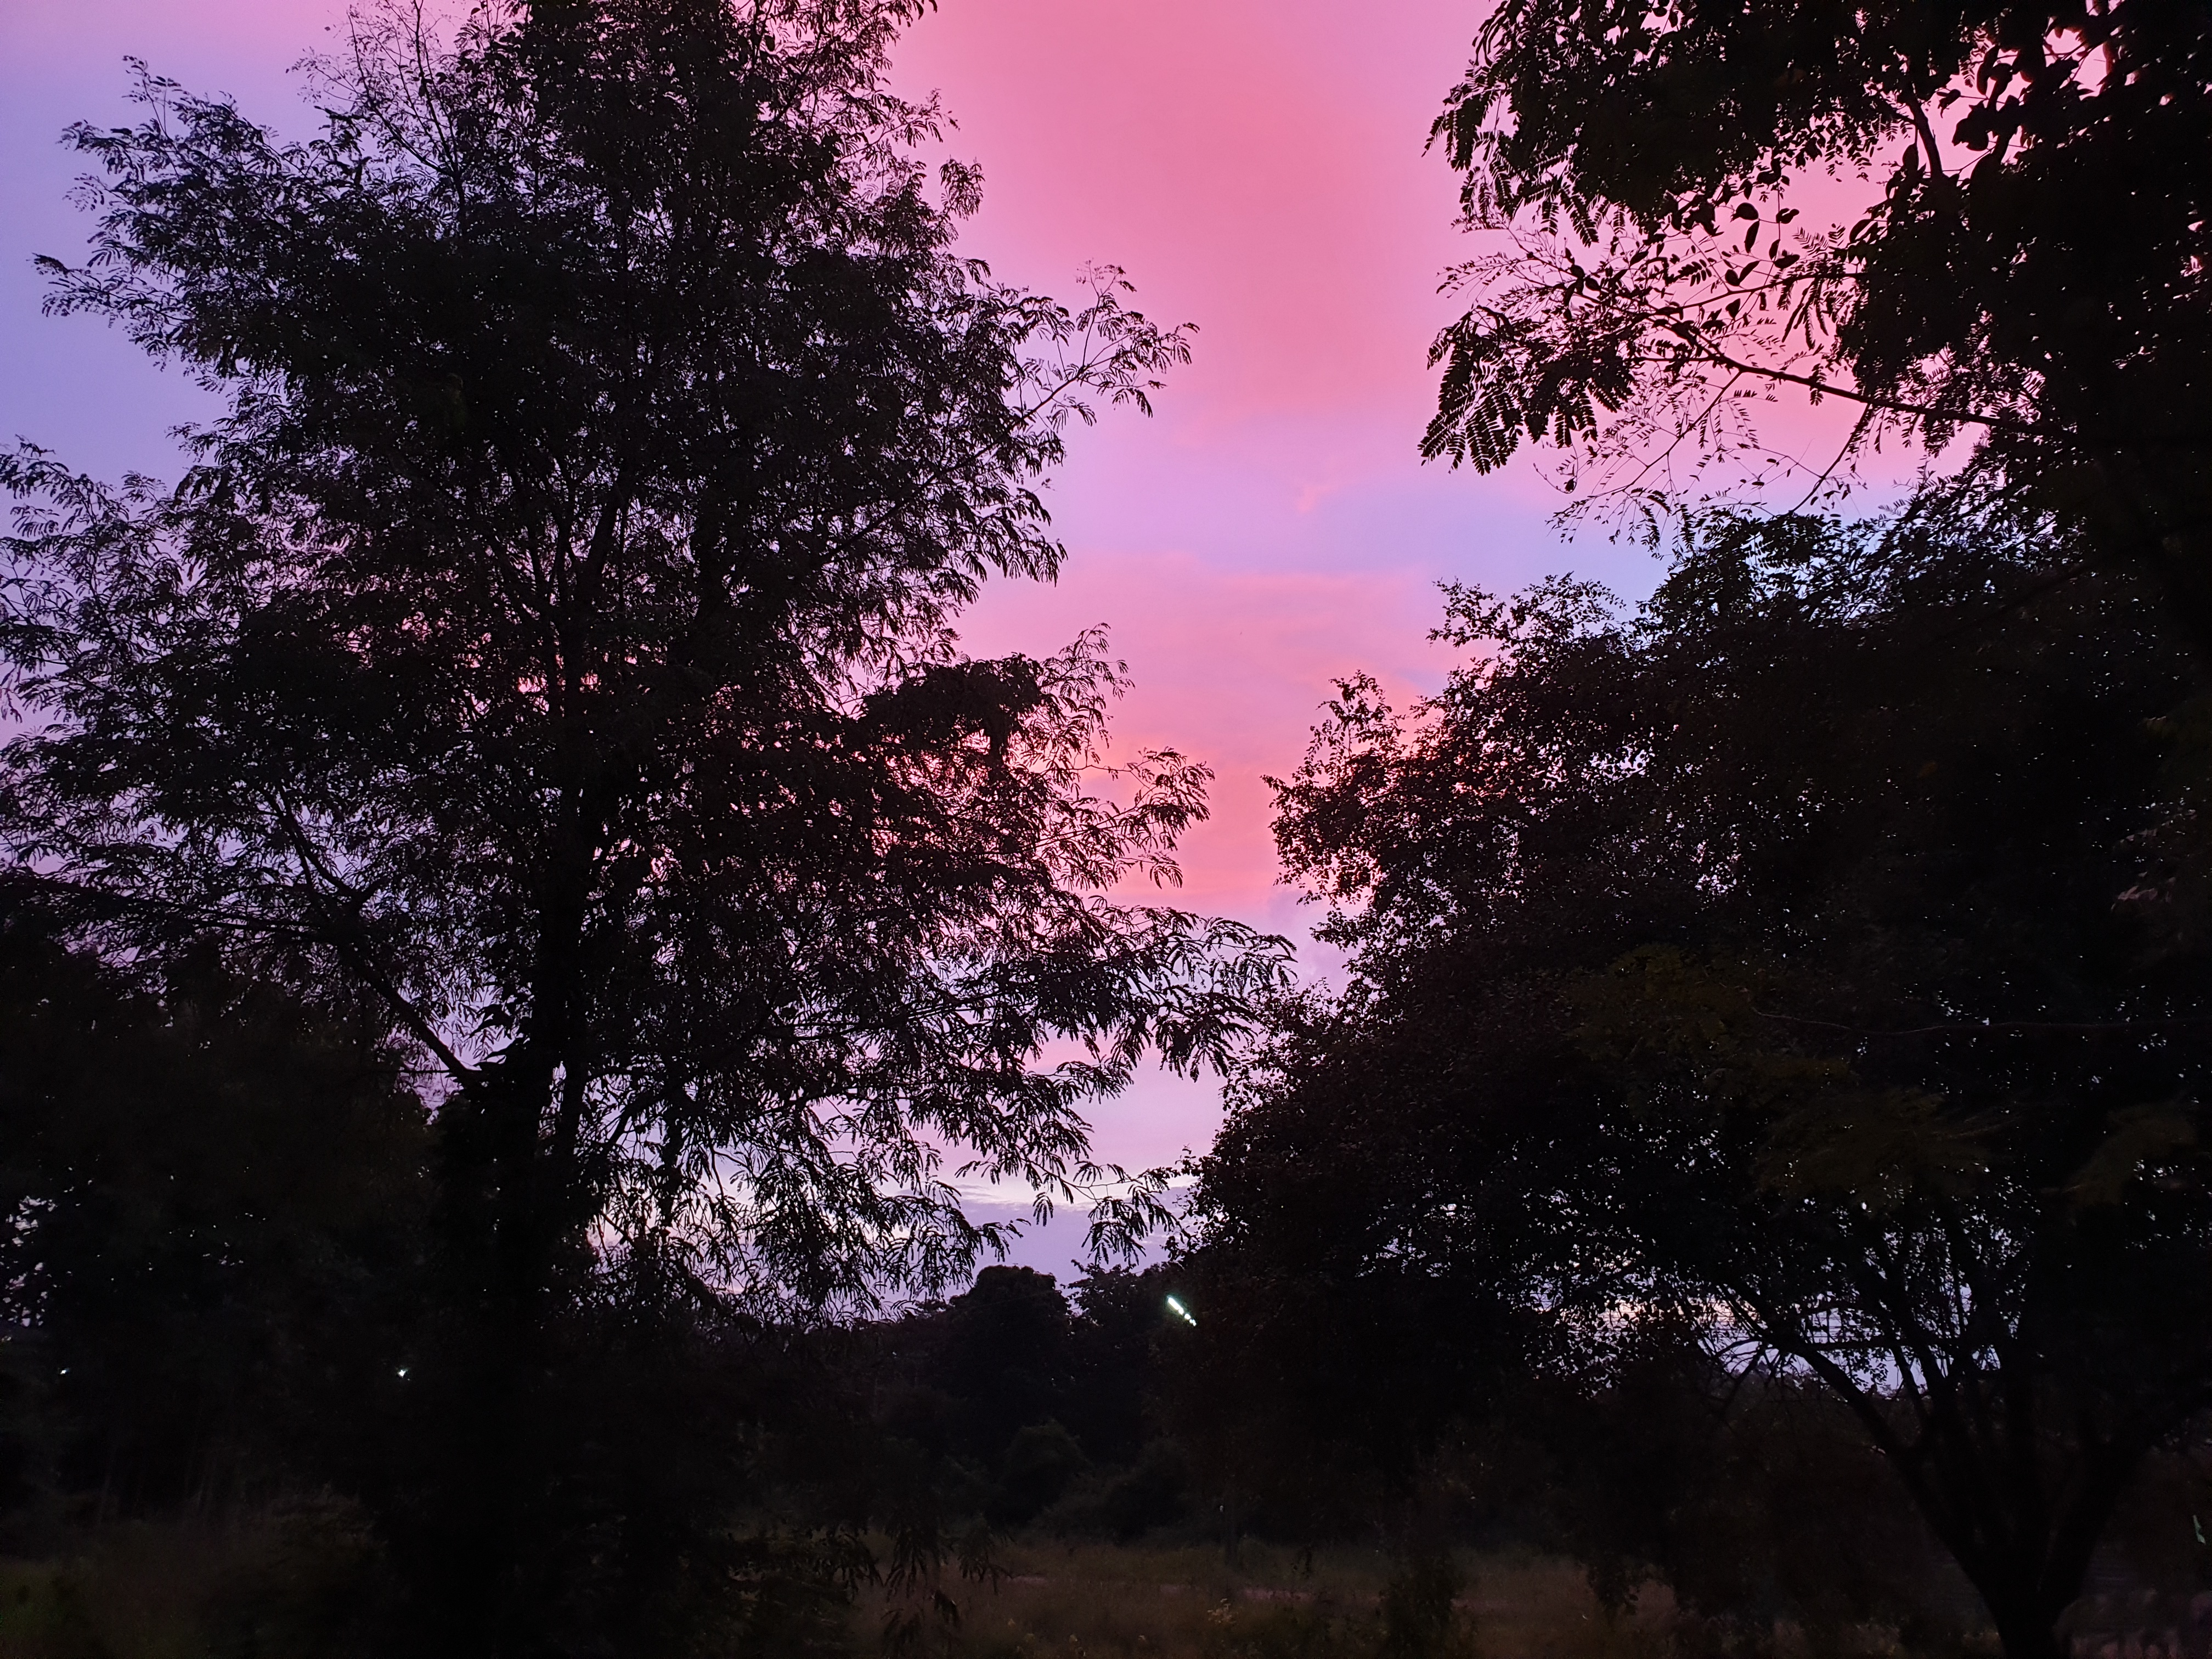
sky, nature, tree, woody plant, dawn, leaf, morning, branch, purple, cloud, evening, dusk, atmosphere, sunset, sunlight, sunrise, plant, forest, afterglow, landscape, spring, red sky at morning, meteorological phenomenon, grass, computer wallpaper